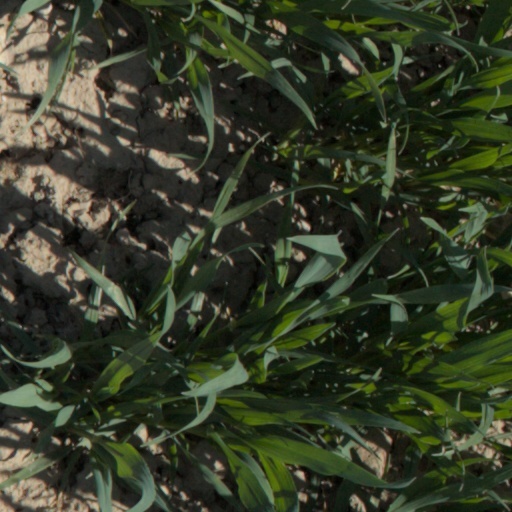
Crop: wheat